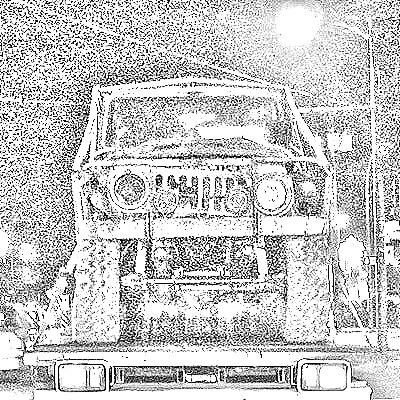
Portrait style: Sketch Portrait